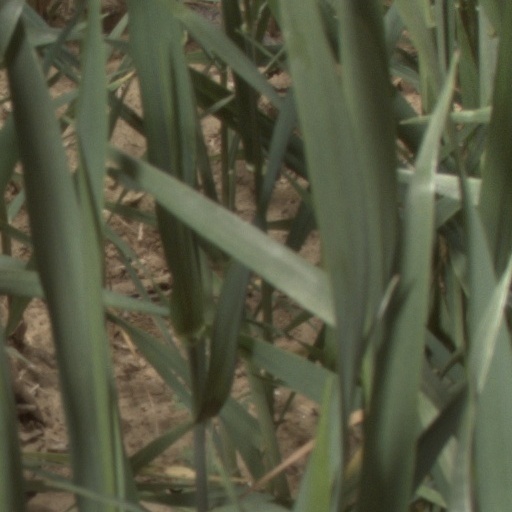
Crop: wheat